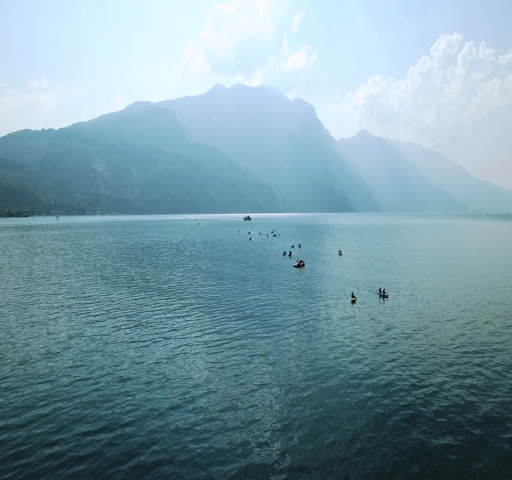
kayaks on the lake , aerial